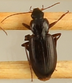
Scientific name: Calathus advena
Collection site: Rocky Mountains NEON (RMNP), plot RMNP_014